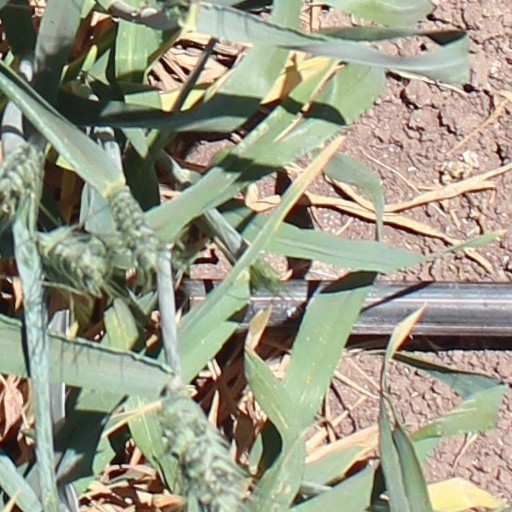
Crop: wheat